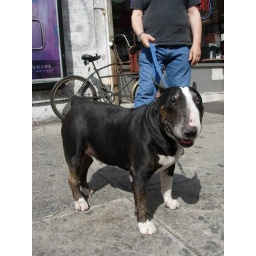
I saw this big 76-pound 10-year-old bully boy when I was walking in Manhattan and I had to say hi!